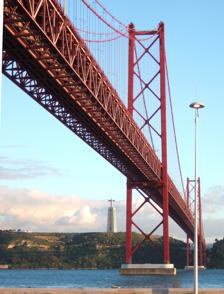
Building: 25 de Abril Bridge
Country: Portugal
Year built: 1966
Suspension bridge in Lisbon, Portugal Ponte 25 de Abril View with the Christ the King Sanctuary Coordinates 38°41′21″N 09°10′37″W / 38.68917°N 9.17694°W / 38.68917; -9.17694 Carries Six road lanes of IP 7 A 2 Two railway tracks of Linha do Sul Crosses Tagus River Locale Lisbon (right/North bank) Pragal (left/South bank) Official name Ponte 25 de Abril Other name(s) Ponte Salazar (before 1974) Tagus River Bridge Maintained by Lusoponte Characteristics Design Suspension Total length 3,173 metres (10,410 ft) Width 24.5 metres (80 ft) Longest span 1,012.9 m (3,323 ft) Clearance below 70 m (230 ft) at mean high water History Constructed by American Bridge Company Opened 6 August 1966 Statistics Daily traffic 150,000 cars 157 trains Toll 2.10 € (northbound only) Location The 25 de Abril Bridge ( Portuguese : Ponte 25 de Abril , 25th of April Bridge, Portuguese pronunciation: [ˈpõtɨ ˈvĩtɨ (i) ˈsĩku dɨ ɐˈbɾil] ) is a suspension bridge connecting the city of Lisbon , capital of Portugal , to the municipality of Almada on the left (south) bank of the Tagus River . It has a main span length of 1,013 metres (3,323 ft), making it the 48th longest suspension bridge in the world . At the time of its inauguration in 1966, the bridge was named Salazar Bridge ( Ponte Salazar ), after Portuguese Prime Minister António de Oliveira Salazar , who ordered its construction. After the Carnation Revolution in 1974, which overthrew the remnants of Salazar's Estado Novo regime , the bridge was renamed for April 25, the date of the revolution. It is also commonly called the Tagus River Bridge (in Portuguese: Ponte sobre o Tejo , lit. "bridge over the Tagus"). Later changes had to be made due to the rapid increase in population. In the 1990s, a fifth car lane was added, and in 1999, a lower deck, used as a railway track , which was planned since the beginning, was finally built. Today, the upper deck carries six car lanes while the lower deck carries a double track railway, electrified at 25 kV AC . History Construction From the late 19th century, there had been proposals to build a bridge across the Tagus. In 1929, the idea advanced when the Portuguese engineer and entrepreneur, António Bello, requested a government concession for a railway crossing between Lisbon and Montijo (where the Vasco da Gama Bridge , the second bridge serving Lisbon, was later built in 1998). As a result, the Minister of Public Works, Duarte Pacheco , created a commission in 1933 to analyse the request. The commission reported in 1934, and proposed building a road and rail bridge. Bids were obtained, but the proposal was subsequently put aside in favor of a bridge crossing the river at Vila Franca de Xira , 35 kilometres (22 mi) north of Lisbon. In 1953, a new government commission started work and, in 1958, recommended building the bridge, choosing the southern anchor point adjacent to the recently-built Christ the King monument ( Cristo-Rei ). In 1959, the international invitation to tender for the project received four bids. In 1960, the winner was announced as a consortium headed by the United States Steel Export Company, which had also submitted a bid in 1935. The American School of Lisbon was founded largely to educate the children of the American engineers brought to Portugal to work on the construction of the bridge. The bridge in construction, May 1964 Construction began on 5 November 1962.  Forty-five months later, six months ahead of schedule, the bridge was inaugurated on 6 August 1966. Presiding at the ceremony was the President of Portugal , Admiral Américo Thomaz . Also present were the Prime-Minister , António de Oliveira Salazar , and the Patriarch of Lisbon , Cardinal Manuel Gonçalves Cerejeira . The bridge was named Salazar Bridge ( Ponte Salazar ), after Prime Minister Salazar. United States Steel International Inc., based in New York, was prime contractor for the bridge. Morrison-Knudsen of Portugal Ltd., an American firm based in Boise, Idaho, was U.S. Steel's principal associate. Morrison-Knudsen had previously worked on the San Francisco Bay Bridge. The bridge was designed by Steinman, Boynton, Gronquist and London of New York, and Tudor Engineering Company of San Francisco. The steel was imported from the US. Four workers died, out of a total of 3,000 who worked on the site. Construction took a total of 2,185,000 man-hours of work. The total cost of the bridge came to 2.2 billion Portuguese escudos , or US$32 million (US$225 million in 2011 adjusted for inflation). Soon after the Carnation Revolution in 1974, the bridge was renamed the 25 de Abril Bridge, the day the revolution had occurred. A symbol of those times was captured on film, with citizens removing the large brass letters spelling "Salazar" from one of the main pillars of the bridge and painting a provisional "25 de Abril" in its place. Expansion Sound of cars driving on 25 de Abril bridge The upper platform, running 70 m (230 ft) above water, had four car lanes, two in each direction, with a dividing guardrail. On 23 July 1990, the guardrail was removed and a fifth, reversible lane was created. On 6 November 1998, the side walls were extended and reinforced to make space for the present six lanes. Cars crossing the bridge make a peculiar hum - listen (59s) - because the two inner lanes are made of metallic grating rather than asphalt to minimize aerodynamic forces by means of pressure equalization. Since 30 June 1999, the lower platform has carried a double track railway. To accommodate that, the bridge underwent extensive structural reinforcements, including a second set of main cables, placed above the original set, and the main towers were increased in height. The railway had been part of the initial design, but was eliminated for economy, so the initial structure was lightened. The original builder American Bridge Company was called again for the job, performing the first aerial spinning of additional main cables on a loaded, fully operational suspension bridge. Traffic soon increased well beyond predictions, and has remained at maximum capacity despite the enlargement from four to six lanes, the addition of the railway, and the building of a second bridge serving Lisbon, the Vasco da Gama Bridge . A third bridge has been on and off government plans for some time, but in May 2024 the government announced to prioritize building this new bridge as part of the new Lisbon-Madrid high-speed rail line , to be finalized in 2034. Popular culture Several movies have been filmed on the bridge, including some scenes in the 1969 James Bond film On Her Majesty's Secret Service when James Bond is in a car driving across a bridge with Marc Ange Draco 's henchmen, and it is also featured near the end of the movie when Bond marries Tracy and drives across the bridge with her in Bond's Aston Martin. Normally, pedestrians cannot walk across the bridge, but every year there is a half-marathon that starts on the south bank and finishes in the north bank (Belem). In September 2017, an observation deck was built allowing people to go to the platform. Tolls View from Almada Using the bridge has always incurred a toll, first in both directions and then, from 1993, while travelling northbound only. The toll plaza situated on the south bank of the Tagus River. The tolls have become a source of political dispute in recent [ when? ] years. The bridge was projected to have paid all debt in 20 years, and to become toll-free (or have a reduced toll) after that period. However, the Government kept charging tolls well beyond the 20-year period, until it gave the concession to Lusoponte , creating a monopoly of the Tagus crossing in Lisbon. View along with Lisbon When opened, people had to park their car and walk to buy a toll ticket costing 20 escudos. On 14 June 1994, the government, which ran the bridge at the time, raised the toll by 50%, from 100 to 150 escudos, to prepare to give the bridge into private concession for 40 years from 1 January 1996. The concessionaire was Lusoponte, a private consortium formed to build the Vasco da Gama Bridge at no cost to the public finances in exchange for tolls from both bridges. As a result, a popular uprising led to road blockades of the bridge and consequent police charges, an event which made the right-wing Government highly unpopular and which many [ who? ] believe led to a centre-left win in the 1995 general elections. The toll is set at €2.10 for passenger cars (as of January 2024 [update] ), northbound (into Lisbon). There is no toll southbound, and until 2010, no tolls were collected during the month of August. From 2011 on, the Portuguese Government abolished that exception, in order to help the efforts to reduce the budget deficit. Assuming that no legal changes happen , the concession will end on 24 March 2030, after which the bridge will again be state-managed. Design The 25 de Abril Bridge at night. The 25 de Abril Bridge is based in part on two San Francisco Bay Area bridges. Its paint is the same International Orange color as the famous Golden Gate Bridge , and the design is similar as well to the San Francisco–Oakland Bay Bridge . Both the Bay Bridge and the 25 de Abril Bridge were built by the same company. The American Society of Civil Engineers says: "Like its sister bridge, the SFOBB in San Francisco, the Tagus River Bridge is located in an area with a long history of earthquakes" and seismic data had to be taken into account in its construction. Another sister bridge is the Forth Road Bridge in Edinburgh . Upon completion, the bridge had the longest suspended span and the longest main span in Continental Europe, the world's longest continuous truss, and the world's deepest bridge foundation. It was the fifth-longest suspension bridge in the world, and the longest outside the US. Today it is the 48th longest suspension bridge in the world. Numbers As of 2006 [update] , a daily average of 150,000 cars cross the bridge, including 7,000 during the peak hour. Rail traffic is also heavy, with a daily average of 157 trains. In all, around 380,000 people cross the bridge daily. Other numbers: 1,012.9 m (3,323 ft) – length of main span 3,173 m (10,410 ft) – length of truss 70 m (229.7 ft) – height from water to upper platform 190.47 m (624.9 ft) – height of main towers (seventh tallest structure in Portugal ) 58.6 cm (23.1 in) – diameter of each of the two sets of main cables 11,248 – number of steel wire strand cables, each 4.87 mm (0.192 in) in diameter, in each set of main cables 54,196 km (33,676 mi) – length of steel wire strand cables making up the two sets of main cables 79.3 m (260.2 ft) – depth (below water-level) of the foundation of the south pillar 30 km (19 mi) – length of access roads 32 – viaducts in the access roads See also Vasco da Gama Bridge , another notable span serving Lisbon Fertagus , trains References